Toshikazu Sunada

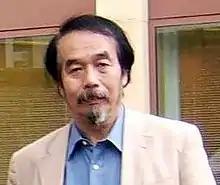

is a Japanese mathematician and author of many books and essays on mathematics and mathematical sciences. He is professor emeritus of both Meiji University and Tohoku University. He is also distinguished professor of emeritus at Meiji in recognition of achievement over the course of an academic career. Before he joined Meiji University in 2003, he was professor of mathematics at Nagoya University (1988–1991), at the University of Tokyo (1991–1993), and at Tohoku University (1993–2003). Sunada was involved in the creation of the School of Interdisciplinary Mathematical Sciences at Meiji University and is its first dean (2013–2017). Since 2019, he is President of Mathematics Education Society of Japan.